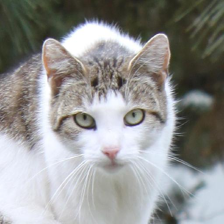
Label: animals